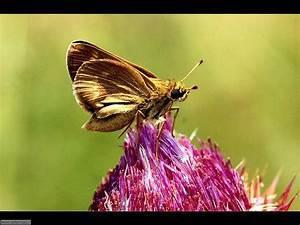
butterfly